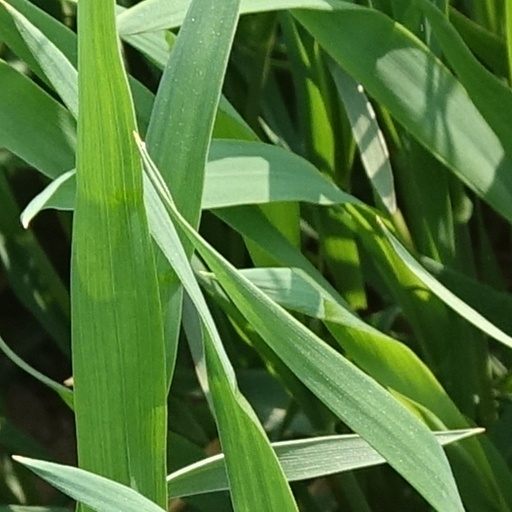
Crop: wheat